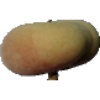
Label: peach_flat